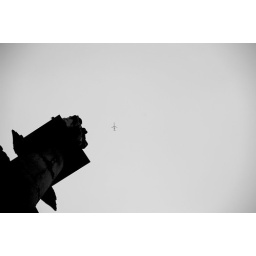
In the aeroplane over the Sea, Columbus sailed the ocean blue